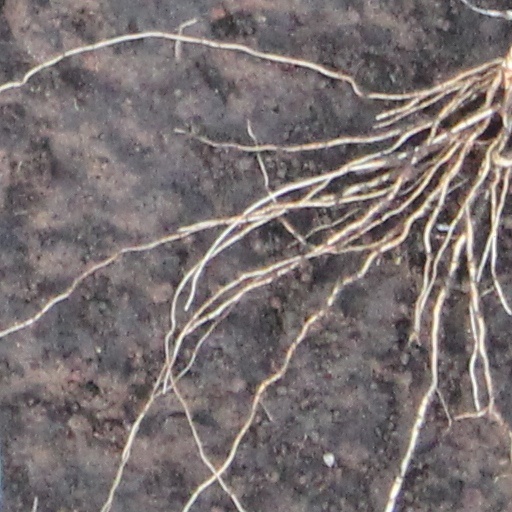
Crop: wheat